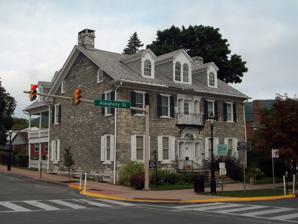
Building: Miles-Humes House
Country: United States of America
Year built: 1816
Historic house in Pennsylvania, United States United States historic place Miles-Humes House U.S. National Register of Historic Places Miles-Humes House, August 2010 Show map of Pennsylvania Show map of the United States Location 203 N. Allegheny St., Bellefonte, Pennsylvania Coordinates 40°54′48″N 77°46′45″W / 40.91333°N 77.77917°W / 40.91333; -77.77917 Area 0.7 acres (0.28 ha) Built 1814-1816 Architectural style Georgian NRHP reference No. 76001619 Added to NRHP October 21, 1976 Miles-Humes House , also known as the Potter Home, is a historic home located at Bellefonte , Centre County, Pennsylvania . It currently serves as the Centre County Library & Historical Museum . History The Miles-Humes house was originally built circa 1814-1816 for Captain Joseph Miles, the co-founder of both Milesburg, Pennsylvania and the Centre Furnace Iron Works.  He sold the house in 1830 to William Wilson Potter and his wife, Lucy, who continued to reside in the house after William's death in 1839. She lived in the house alone until she convinced her niece, Lucy Alexander, and nephew-in-law, Edward Humes, to move in with her. After Edward Humes' death in 1895, his children William Potter Humes and Ann Elmira Humes took up ownership of the house and decided to renovate it. The Humes siblings remodeled the house extensively, including moving the entire house several feet from the street. The house stayed in the Humes family until Ann's death in 1934, when she donated the house for use as a public library. The house officially opened as the Centre County Library in 1939. In 1977, the main library collection moved across the street.  The house continues to serve as a specialized local history and genealogical reference library known as the Pennsylvania Room on the first floor, a small local museum, and administrative offices for the library. Architecture The Miles-Humes House is a 2 + 1 ⁄ 2 -story, five bay rectangular limestone building in the Georgian style architecture. It has a low pitch, gable roof and three dormer windows. In 1896, the house was moved 12 feet from the street and elevated 4 feet off the ground in order to add on new porches to the front and side of the building. The north wing was also removed and replaced with a three-story addition to the back of the house. It was added to the National Register of Historic Places in 1976. References ^ a b "National Register Information System" . National Register of Historic Places . National Park Service . July 9, 2010. ^ National Register of Historic Places. Application for inclusion: Miles-Humes house. 1976. ^ a b Montgomery, Dot. "Library will be a Stop on May 19 Homes Tour." Pennsylvania Mirror May 15, 1976. ^ Kerstetter, Rich. "Miles-Humes Building received a Big Lift." Centre Daily Times February 14, 2003. ^ Montgomery, Dorothy. "Library 'house'--160 years old." Pennsylvania Mirror March 28, 1975. ^ Centre County Library and Historical Museum: History. http://www.centrecountylibrary.org/content/history Accessed November 22, 2011. ^ "Centre County Library and Historical Museum: Historical Museum" . Centre County Library and Historical Museum . ^ "Centre County Library and Historical Museum: Pennsylvania Room Collection" . Centre County Library . External links Centre County Library and Historical Museum website The Pennsylvania Room website Potter Home (Centre County Library): Virtual Walking Tour of Bellefonte, Pennsylvania, Bellefonte Historical and Cultural Association website v t e US National Register of Historic Places in Pennsylvania Topics Contributing property Keeper of the Register Historic district History of the National Register of Historic Places National Park Service Property types Lists by county Adams Allegheny Armstrong Beaver Bedford Berks Blair Bradford Bucks Butler Cambria Cameron Carbon Centre Chester East North South Clarion Clearfield Clinton Columbia Crawford Cumberland Dauphin Delaware Elk Erie Fayette Forest Franklin Fulton Greene Huntingdon Indiana Jefferson Juniata Lackawanna Lancaster Lawrence Lebanon Lehigh Luzerne Lycoming McKean Mercer Mifflin Monroe Montgomery Montour Northampton Northumberland Perry Philadelphia Pike Potter Schuylkill Snyder Somerset Sullivan Susquehanna Tioga Union Venango Warren Washington Wayne Westmoreland Wyoming York Lists by city Pittsburgh Lancaster Philadelphia Center City North Northeast Northwest South Southwest West Other lists European archaeological sites Native American archaeological sites Bridges ( covered ) National Historic Landmarks ( Philadelphia ) Category NRHP portal